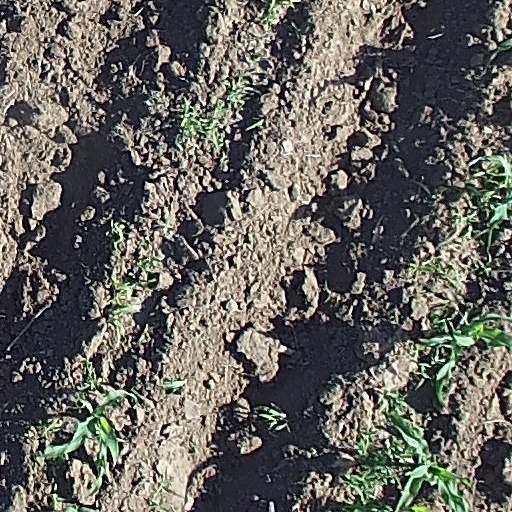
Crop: maize; corn